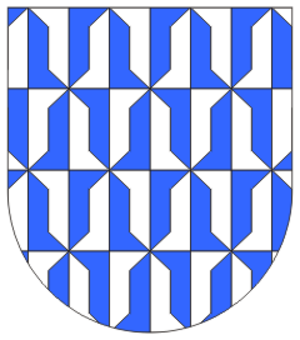
vair parti Magyar: Hasított evet